Smallholding

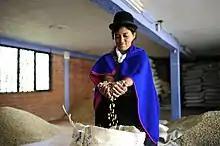

Small farms have some economic advantages. Farmers support the local economy of their communities. An American study showed that small farms with incomes of $100,000 or less spend almost 95 percent of their farm-related expenses within their local communities. The same study took into comparison the fact that farms with incomes greater than $900,000 spend less than 20 percent of their farm-related expenses in the local economy.